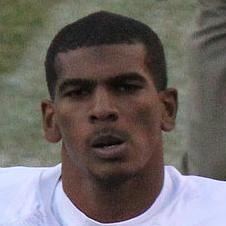
Age: 24